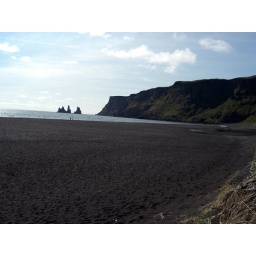
Black sand beach in Vik